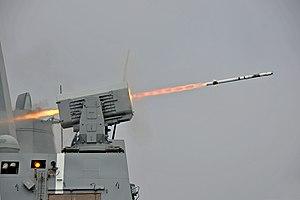
Le RIM-116 Rolling Airframe Missile est un missile sol-air léger, en usage dans de nombreux pays, destiné à protéger les navires des missiles pouvant les menacer.